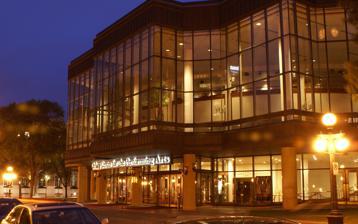
Building: Ordway Center for the Performing Arts
Country: United States of America
Year built: 1985
Performing arts center in Saint Paul, Minnesota, U.S. Ordway Center for the Performing Arts Ordway Music Theater (1985–2000) Address 345 Washington Street St. Paul , Minnesota United States Coordinates 44°56′41″N 93°05′54″W / 44.9448°N 93.0982°W / 44.9448; -93.0982 Capacity Music Theater: 1,900 Concert Hall: 1,093 Construction Opened January 1, 1985 Architect Benjamin C. Thompson Website www .ordway .org The Ordway Center for the Performing Arts , in downtown Saint Paul , Minnesota , hosts a variety of performing arts , such as touring Broadway musicals, orchestra, opera, and cultural performers, and produces local musicals. It is home to several local arts organizations, including the Minnesota Opera , The Saint Paul Chamber Orchestra , and The Schubert Club . The president and CEO, Christopher Harrington, has served since November 2021, and Producing Artistic Director Rod Kaats has been with the Ordway since February 2018. History In 1980, Saint Paul resident Sally Ordway Irvine (a 3M heiress and arts patron) dreamed of a European-style concert hall offering "everything from opera to the Russian circus". She contributed $7.5 million—a sum matched by other members of the Ordway family—toward the facility's cost. Fifteen Twin Cities corporations and foundations were the principal funders of the $46 million complex, the most expensive privately funded arts facility ever built in the state. Saint Paul native Benjamin Thompson , whose other projects included the Faneuil Hall renovation in Boston and South Street Seaport in New York , was selected to design a building that would project "a visible contemporary image" but also harmoniously fit on a site facing Rice Park , a block-square park framed by historic buildings. As designed by Thompson, Ordway Center (originally named Ordway Music Theatre) contained a 1,900-seat Music Theater; an intimate McKnight Theatre (306 seats); two large rehearsal rooms; and the Marzitelli Foyer, a spacious two-story lobby with a glass curtain-wall through which theatergoers enjoy a sweeping panorama of Rice Park, its surrounding buildings, and, in the distance, the Mississippi River . The McKnight Theatre was demolished in 2013 to make room for the new 1,093-seat Concert Hall, which opened on February 28, 2015. The Ordway Center opened to the public on January 1, 1985, as Ordway Music Theatre. The name was changed in 2000 to reflect the array of performing arts that take place under its roof. Ordway Center for the Performing Arts serves 400,000 people annually with nearly 500 performances in musical theater, children's theater, world music and dance, orchestra, opera, and recitals. About the building Ordway Center contains the 1,910-seat Music Theater, the 1,100-seat Concert Hall, two large rehearsal halls, and lobbies on each floor, including the second-floor Marzitelli Foyer, a spacious, two-story lobby encircled by a glass facade. Architect Benjamin Thompson and Associates Contractor McGough Construction Building Area 160,000 square feet (15,000 m 2 ) Site Area 90,000 square feet (8,400 m 2 ) Lobby & Grand Foyer Area 38,000 square feet (3,500 m 2 ) Back of House Area 22,000 square feet (2,000 m 2 ) Rehearsal Room Area 4,800 square feet (450 m 2 ) Interior Woodwork (public areas) Honduran mahogany Original Carpet Designed by Benjamin Thompson and Associates. 6,000 square yards, manufactured by Mohawk Mills, Greenville, Mississippi Lobby Tile Imported from Wales , United Kingdom Chandeliers Twelve total: handcrafted chimneys from West Virginia ; brass bases from Winona Studio Lighting, Winona, Minnesota Lobby & Grand Foyer Area 38,000 square feet (3,500 m 2 ) Exterior Main Façade Copper-clad exterior window and fascia system, with more than 500 insulated glass panels. Brickwork Handmade brick by Kane Gonic Brickworks of Gonic, New Hampshire . Each brick has variation in color and texture for a rich, handcrafted texture. Brick pattern Flemish bond . Pattern: Two “stretchers” laid lengthwise, one “header” laid crosswise. References